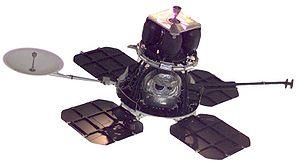
Le programme Surveyor de la NASA est un programme d'exploration de la Lune par des engins automatiques qui a joué un rôle important dans la préparation des missions du programme Apollo. En 1960, le Jet Propulsion Laboratory lance officiellement un projet d'étude scientifique de notre satellite qui doit mettre en œuvre une sonde spatiale capable d'effectuer un atterrissage sur le sol lunaire pour l'étudier in situ.
Cet article recense les objets artificiels abandonnés à la surface de la Lune à l'issue des missions sur le sol lunaire ou qui se sont écrasés volontairement ou non à la fin de leur mission ou à la suite d'une erreur de conception.
Le programme Lunar Orbiter est une série de cinq sondes spatiales américaines lancées par la NASA entre 1966 et 1968 pour effectuer une cartographie du sol de la Lune afin de repérer les zones d'atterrissage des véhicules spatiaux du programme Apollo et compléter le travail effectué par les sondes lunaires Surveyor et Ranger. Les cinq vols sont couronnés de succès et 99 % de la surface de la Lune est cartographiée avec un pouvoir de résolution inférieure ou égale à 60 mètres et de l'ordre du mètre pour les photographies les plus précises. Le programme permet également de tester le système de télémétrie mis en place par la NASA, d'identifier et mesurer les anomalies du champ de gravité lunaire, de faire des mesures de la fréquence des micrométéorites et de l'intensité du rayonnement cosmique.